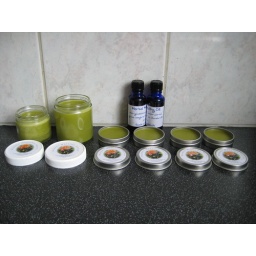
I needed only 1 cup of oil for the salve, so I put the leftover oil in 2 blue bottles.